List of cults of personality

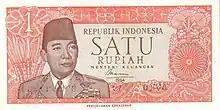
Sukarno's depiction in the 1964-issued 1 rupiah banknote

The self proclaimed “world's coolest dictator”, Nayib Bukele has allegedly cultivated a cult of personality in El Salvador.